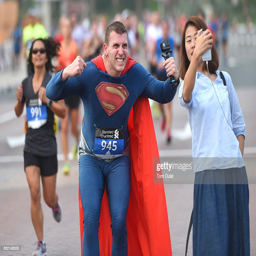
runner dressed as comic book character poses for a picture during event .